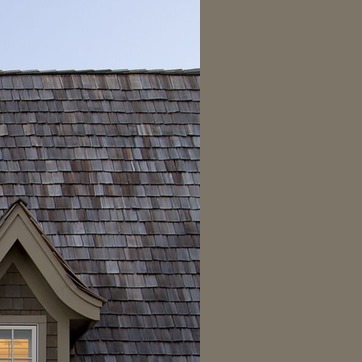
Material: other